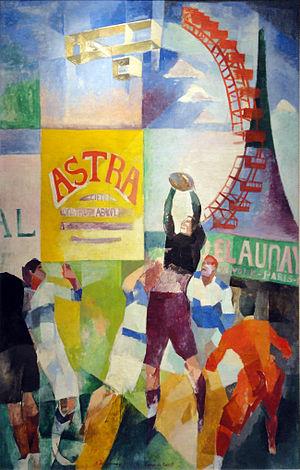
Le Cubisme est une exposition artistique au Centre national d'art et de culture Georges-Pompidou, à Paris, du 17 octobre 2018 au 25 février 2019. Portant sur le cubisme, elle a Brigitte Leal, Christian Briend et Ariane Coulondre pour commissaires.